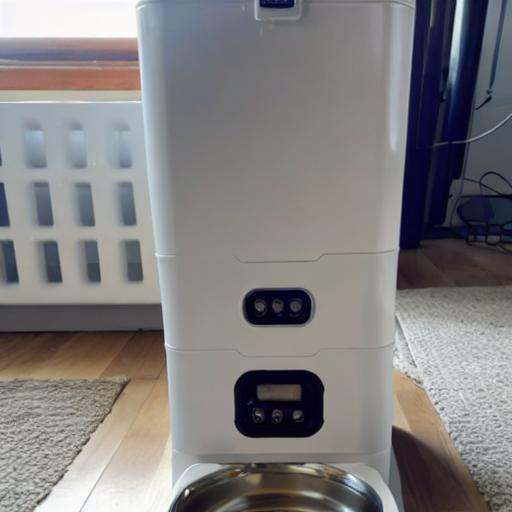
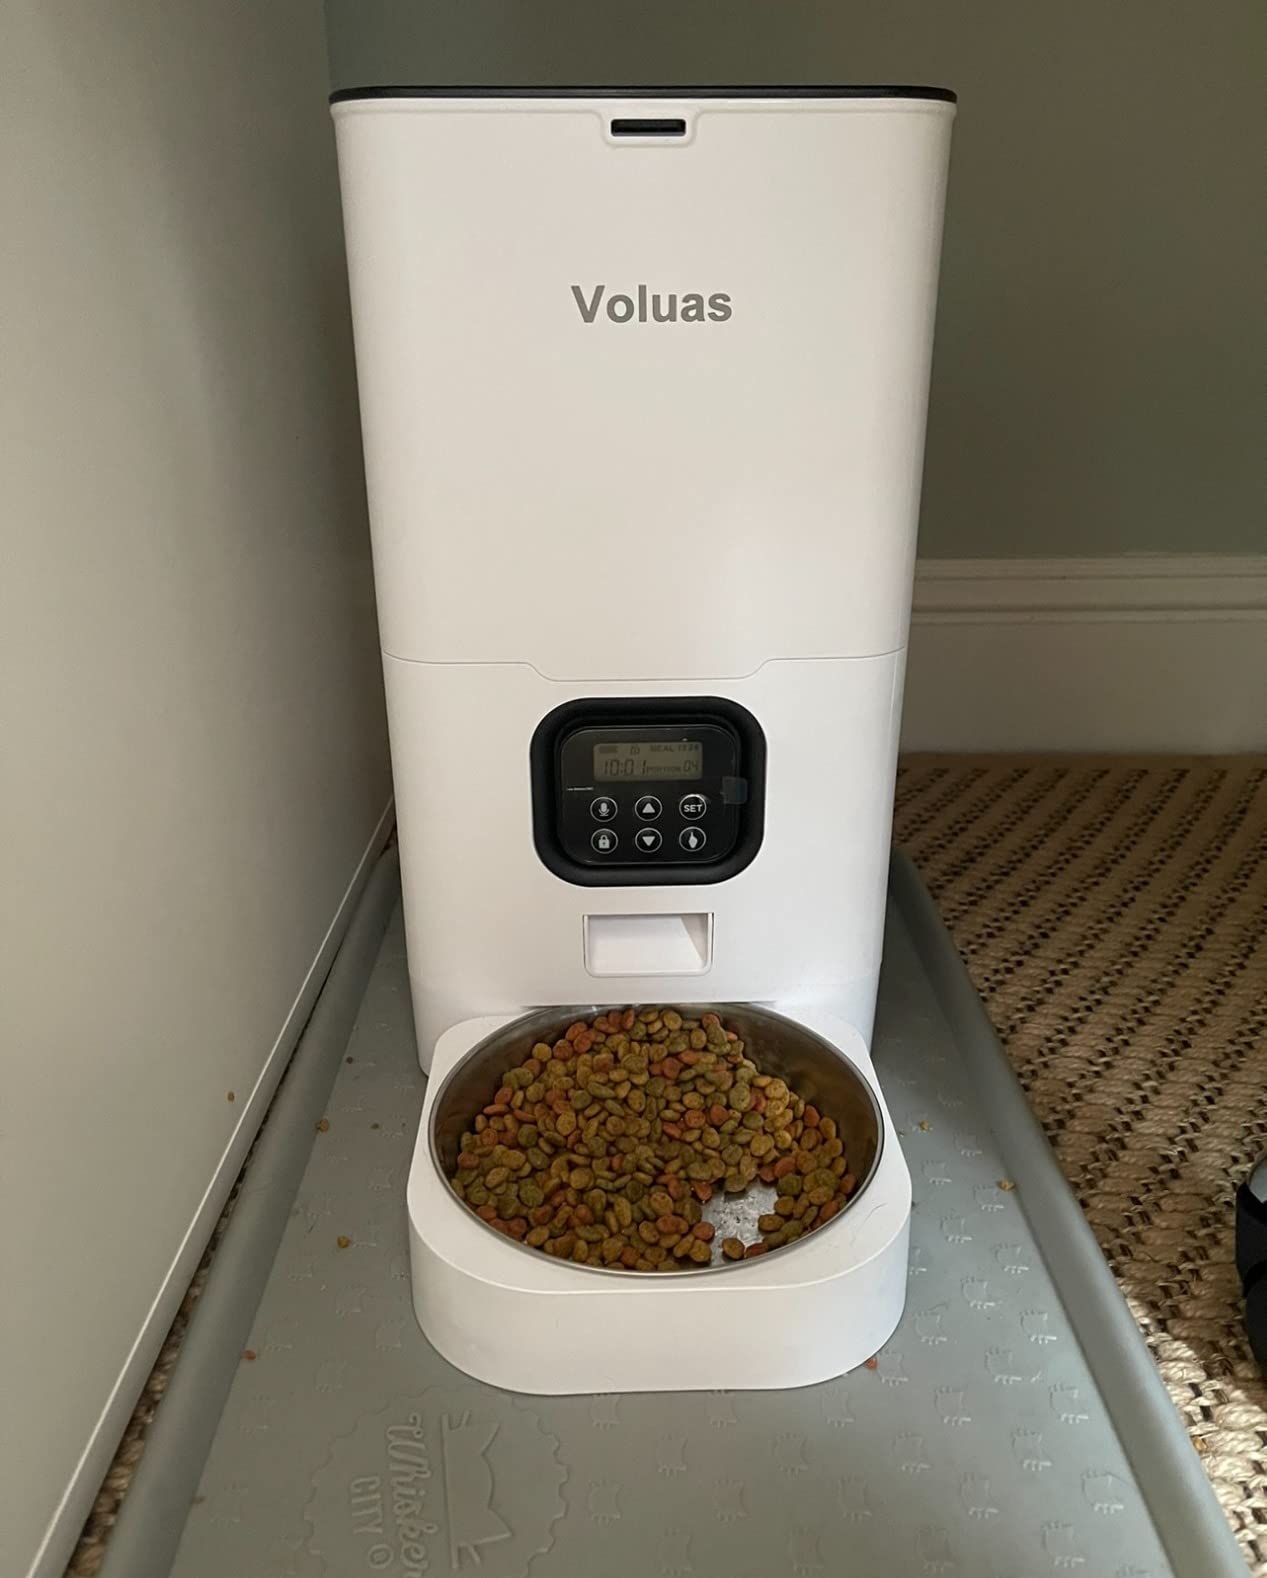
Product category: items_feeder
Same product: no